Classical Greece

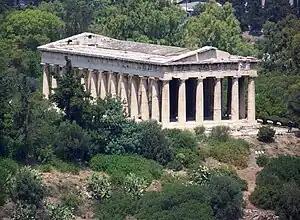
The Temple of Hephaestus at the Agora of Athens, built 449–415 BC

The end of the Peloponnesian War left Sparta the master of Greece, but the narrow outlook of the Spartan warrior elite did not suit them to this role. Within a few years the democratic party regained power in Athens and in other cities. In 395 BC the Spartan rulers removed Lysander from office, and Sparta lost her naval supremacy. Athens, Argos, Thebes, and Corinth, the latter two former Spartan allies, challenged Sparta's dominance in the Corinthian War, which ended inconclusively in 387 BC. That same year Sparta shocked the Greeks by concluding the Treaty of Antalcidas with Persia. The agreement turned over the Greek cities of Ionia and Cyprus, reversing a hundred years of Greek victories against Persia. Sparta then tried to further weaken the power of Thebes, which led to a war in which Thebes allied with its old enemy Athens.